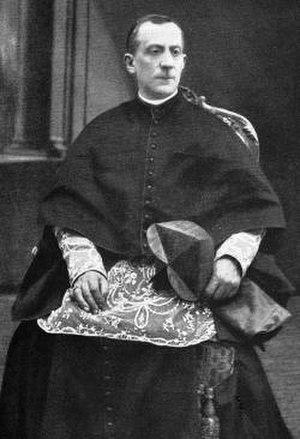
Luigi Macchi est un cardinal italien du XIXᵉ siècle. Il est neveu du cardinal Vincenzo Macchi.